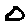
Label: 0